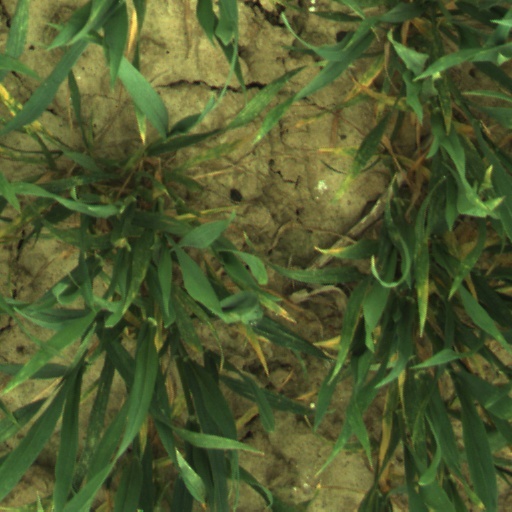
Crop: wheat